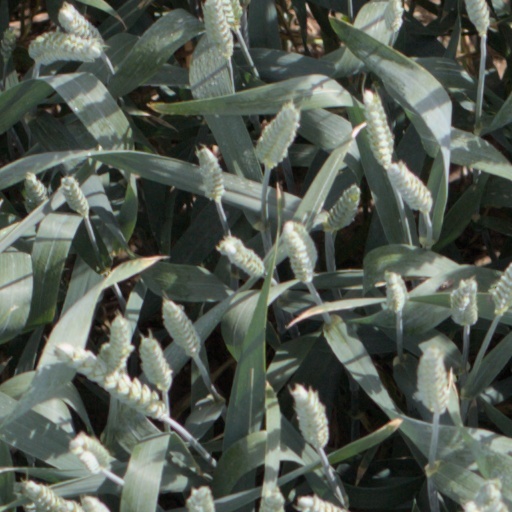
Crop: wheat